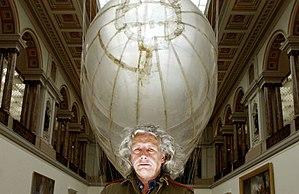
Panamarenko, né le 5 février 1940 à Anvers et mort le 14 décembre 2019, est un artiste — peintre, sculpteur, assembleur — et inventeur belge.